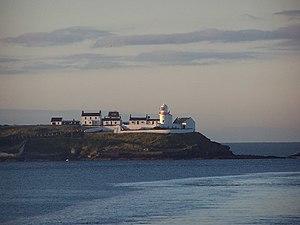
Le phare de Roches Point est un phare situé à l'entrée de Cork Harbour, en mer Celtique, dans le comté de Cork. Il guide les navires vers l'entrée du port de Cork.